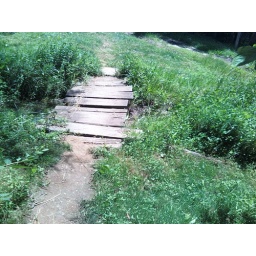
Bonnett Hollow house bridge over creek